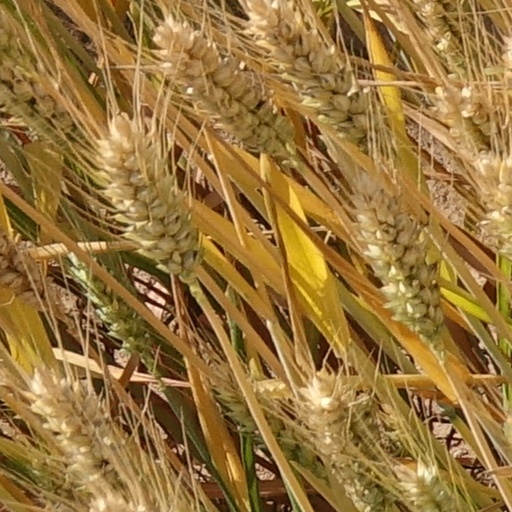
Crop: wheat